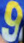
Number: 9